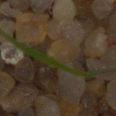
Label: loose_silkybent